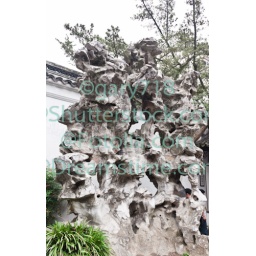
famous shizilin garden (lion forest rock formation) in Suzhou China